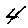
Label: 4